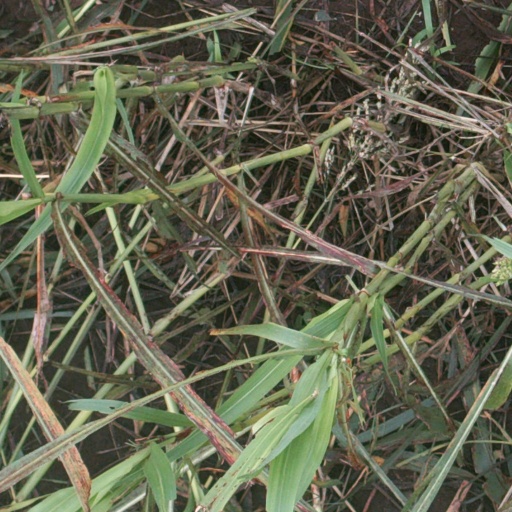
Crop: sorghum